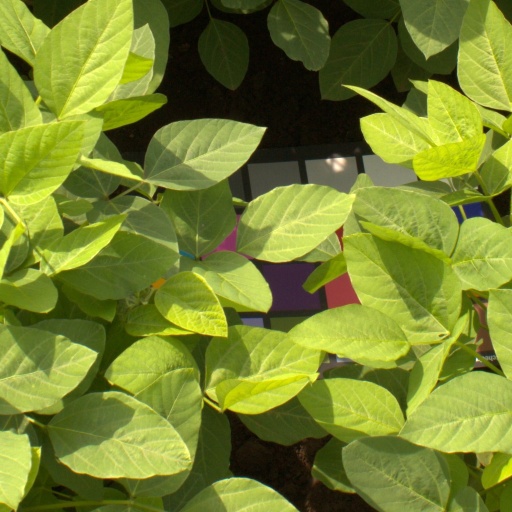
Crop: soybean